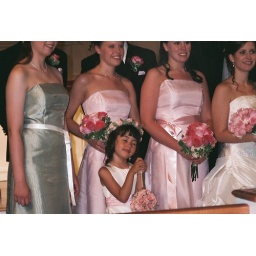
In the picture-taking afterwards, Eden the flower girl was pleased to be included in the pictures of the wedding party.